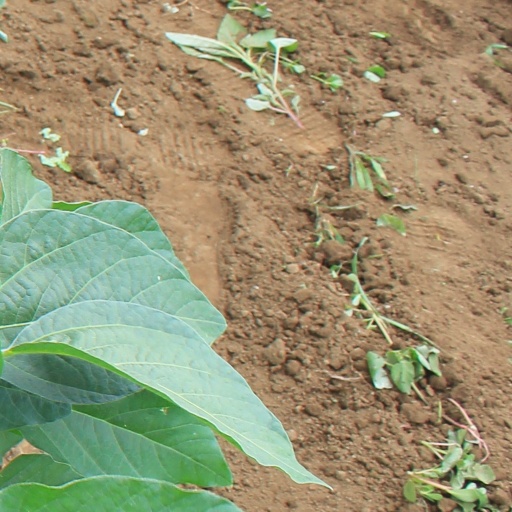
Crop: soybean